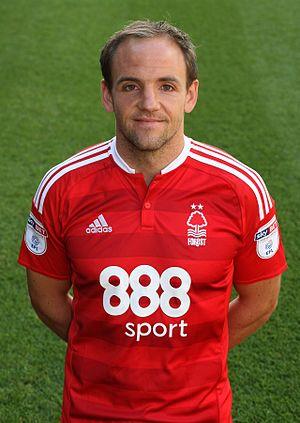
David Owen Vaughan, né le 18 février 1983 à Abergele, est un footballeur international gallois qui évolue au poste de milieu de terrain à Notts County.